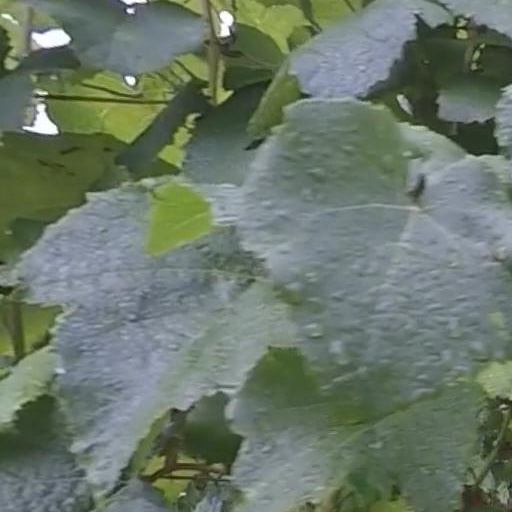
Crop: grape